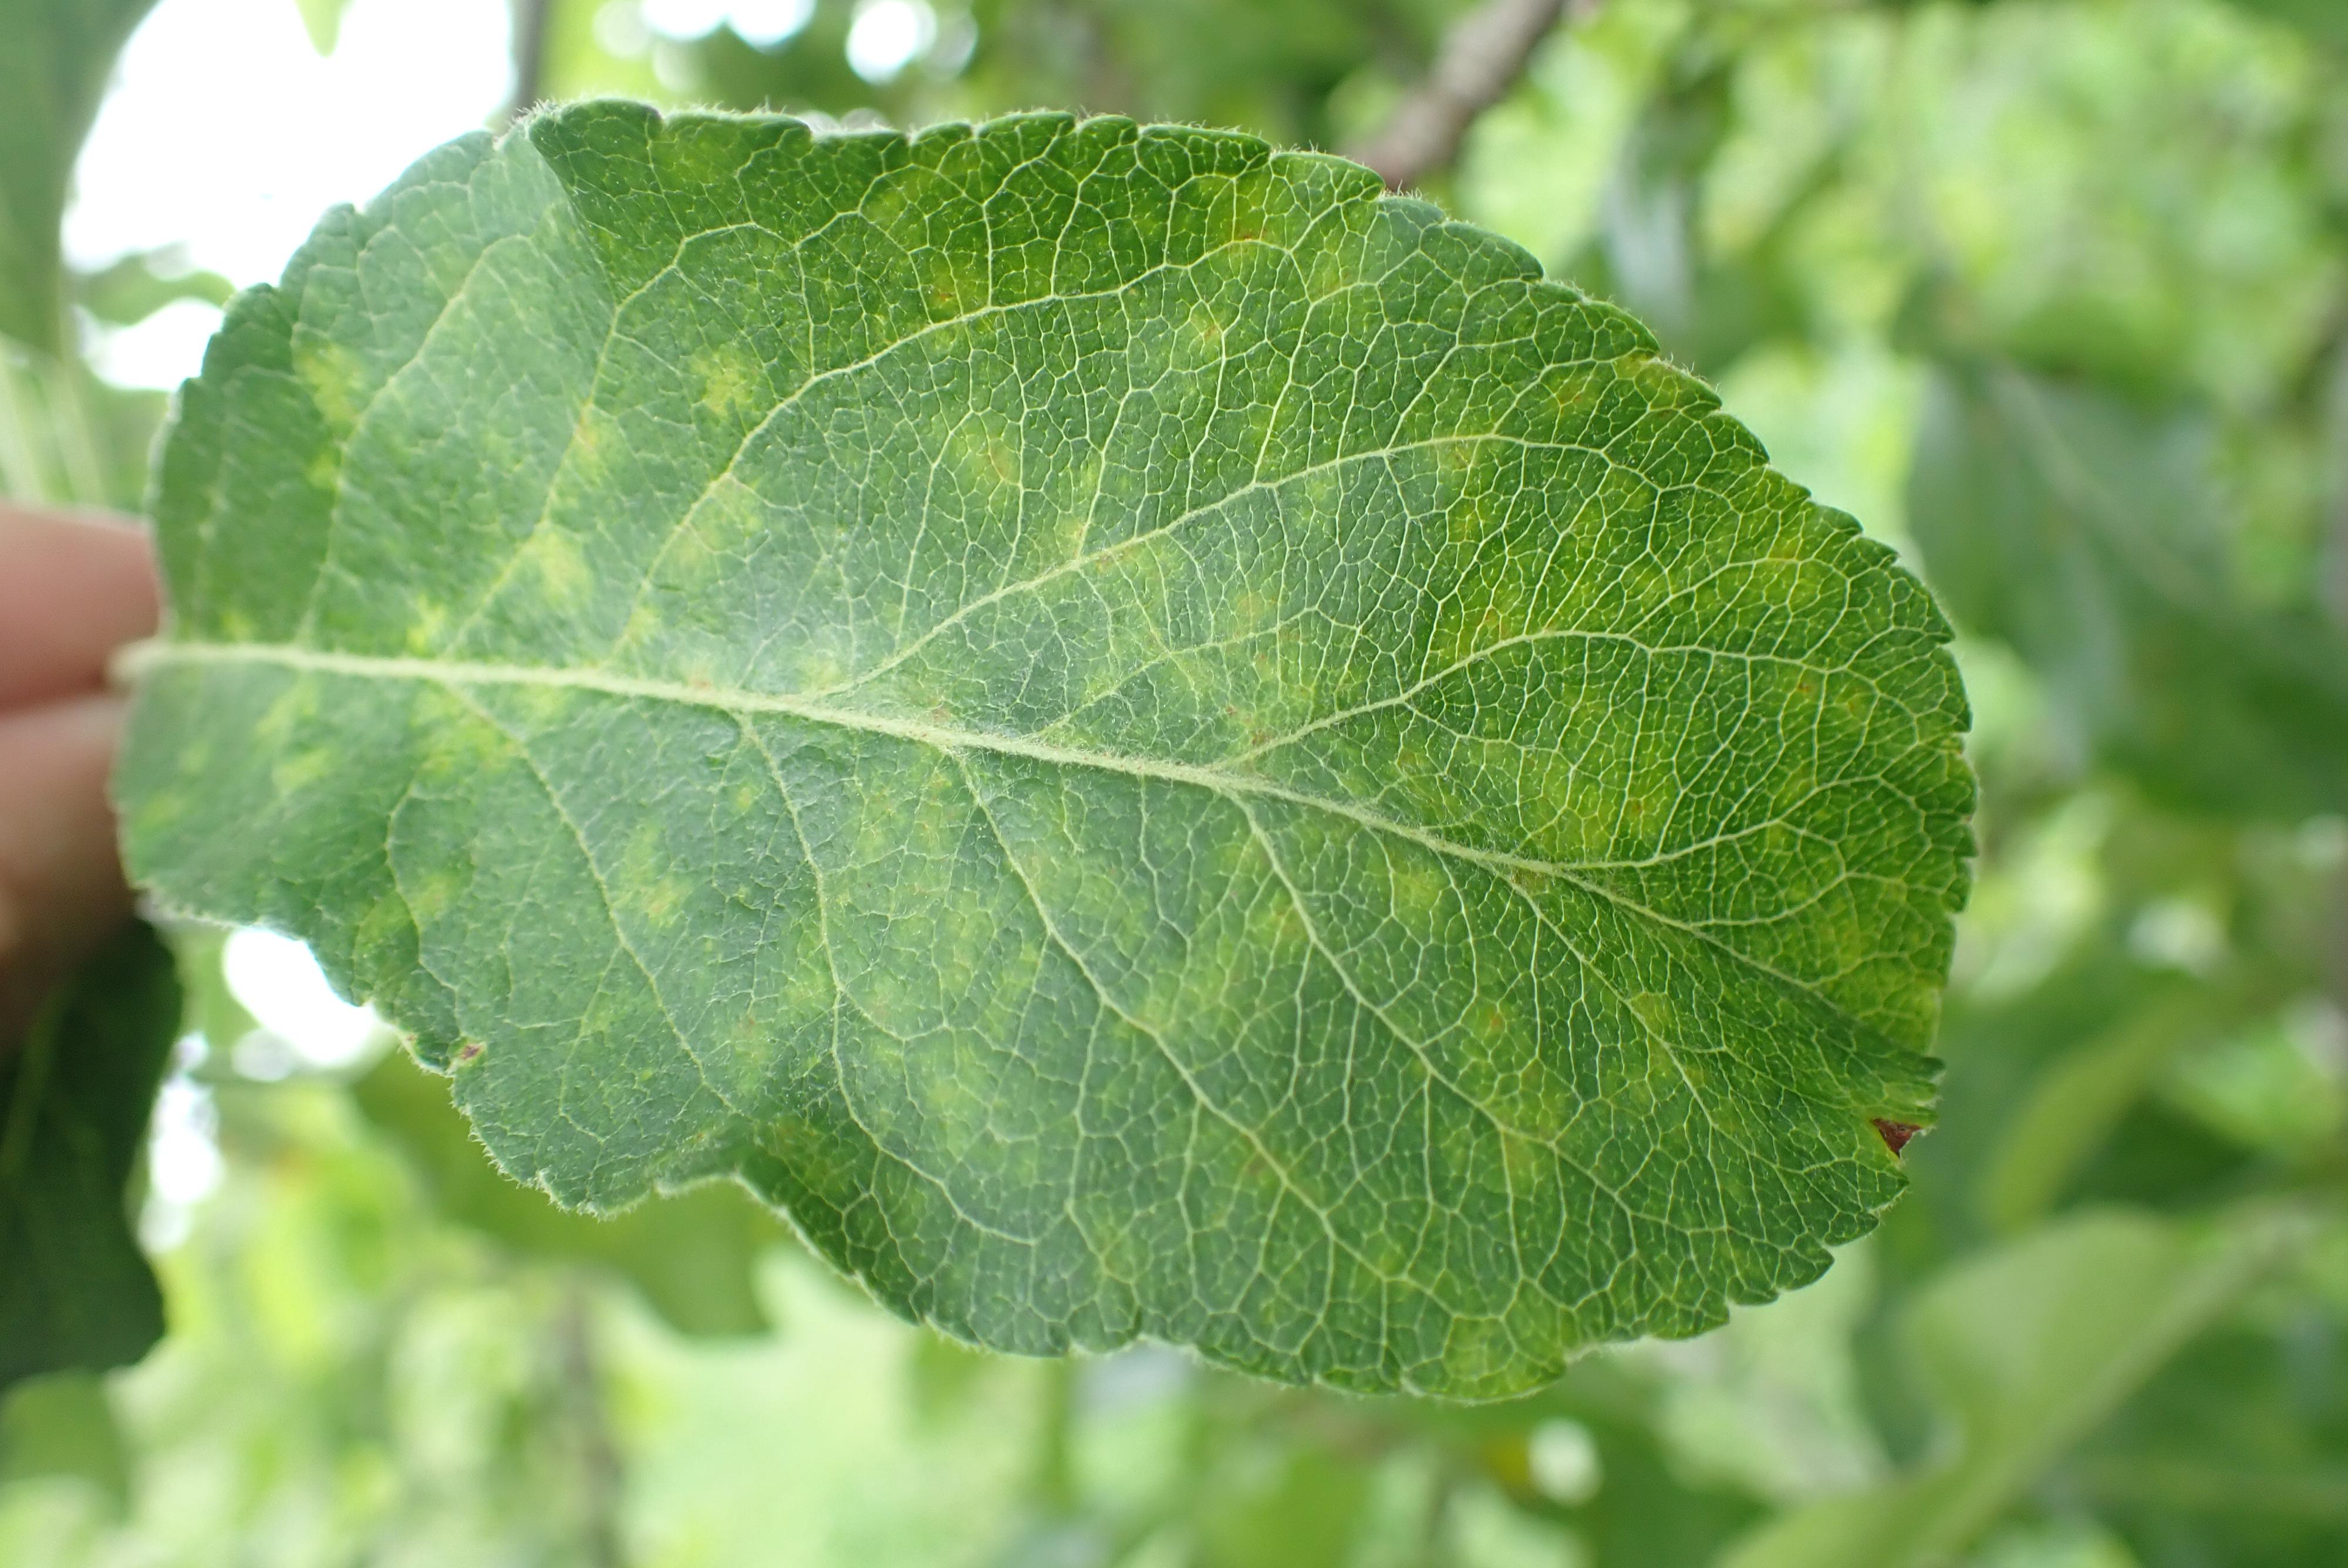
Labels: scab